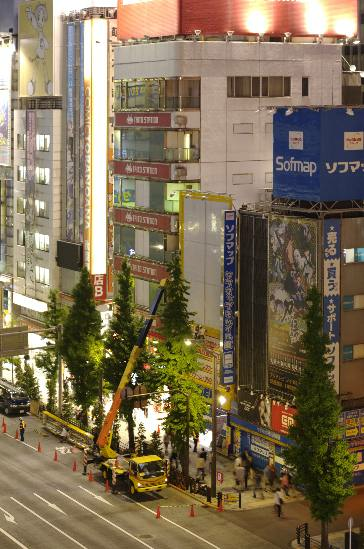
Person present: No